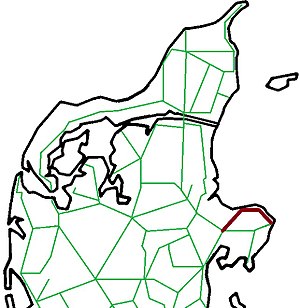
Ryomgård-Gjerrild-Grenaa Jernbane
Banens placering
Ryomgård-Gjerrild-Grenaa Jernbane – eller Gjerrildbanen – var en dansk privatbane fra Ryomgård til Gjerrild, senere forlænget til Grenaa.